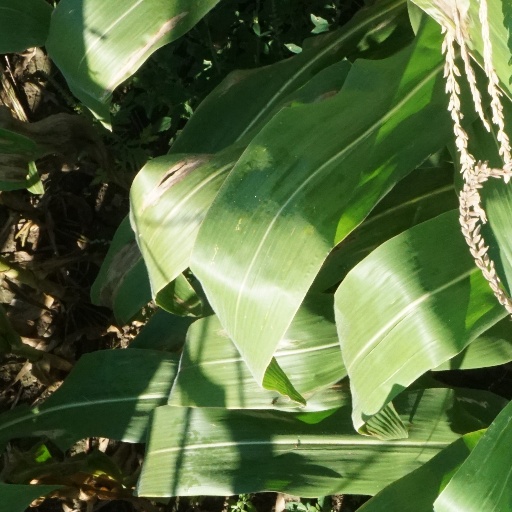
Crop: maize; corn